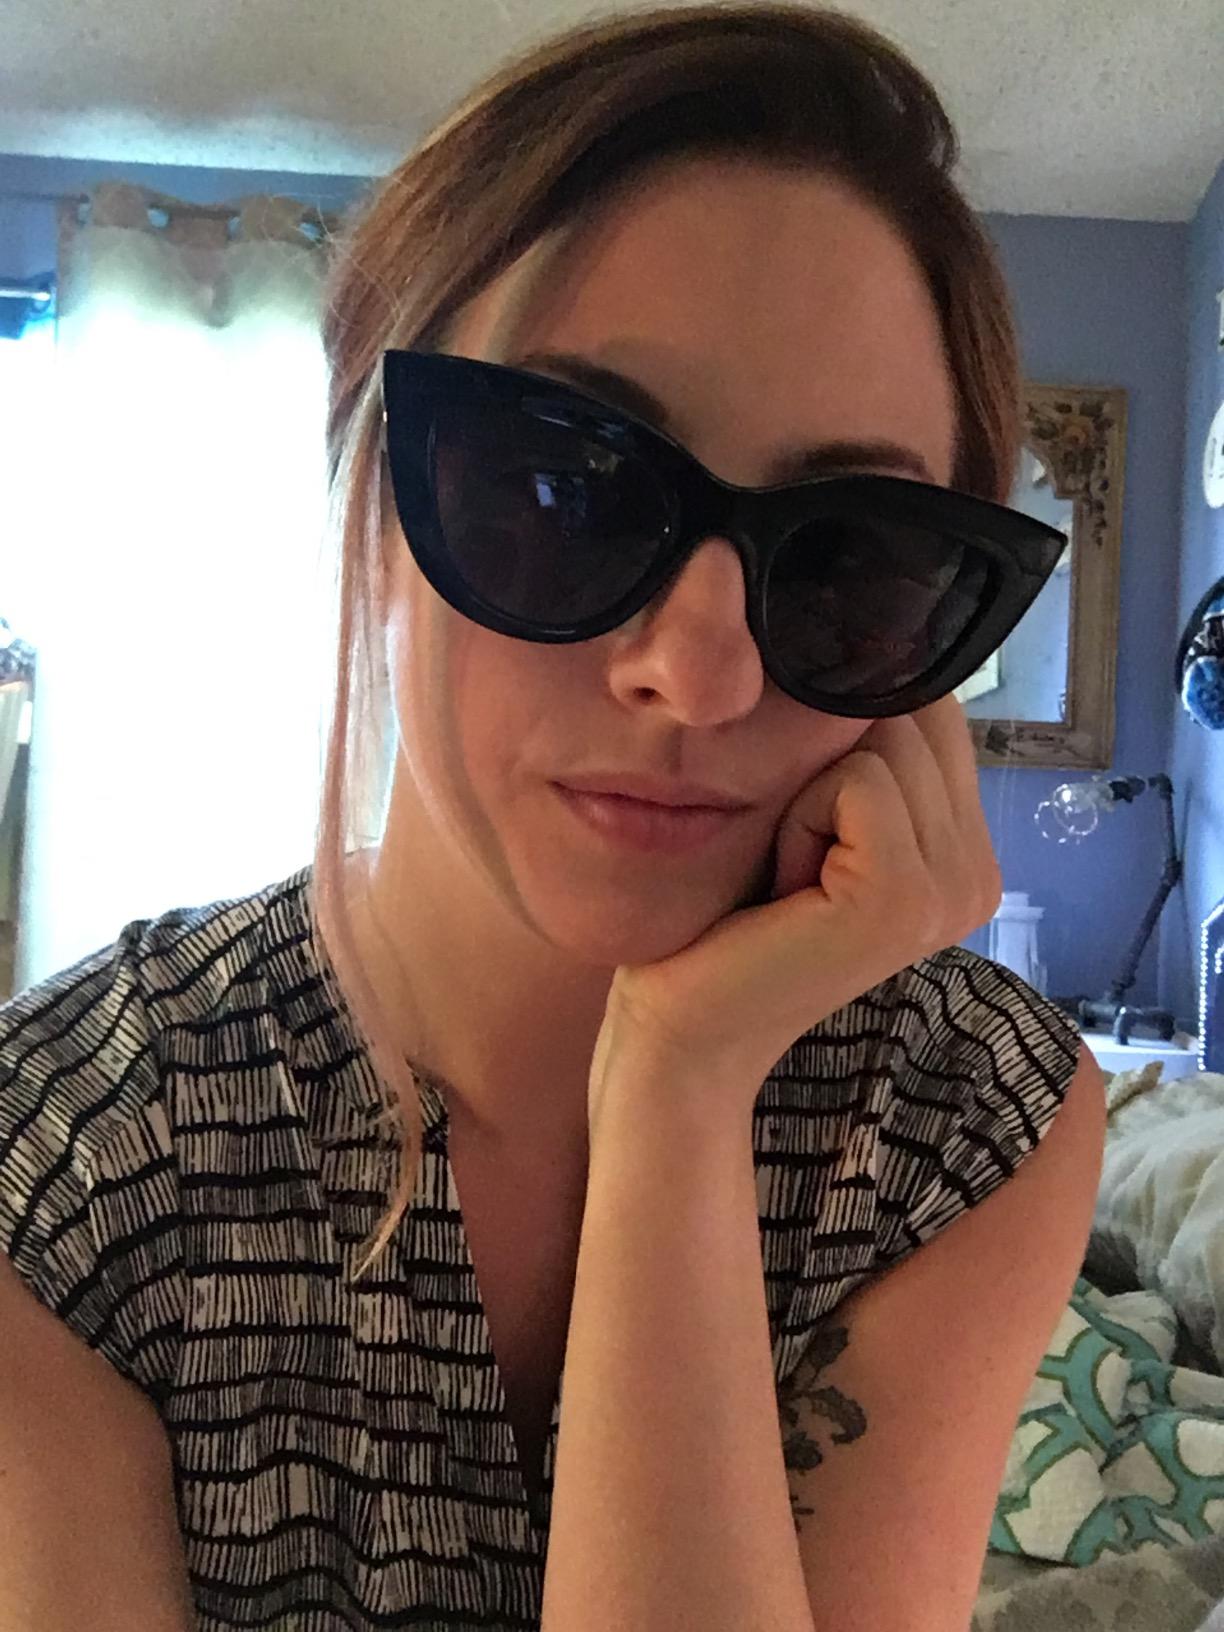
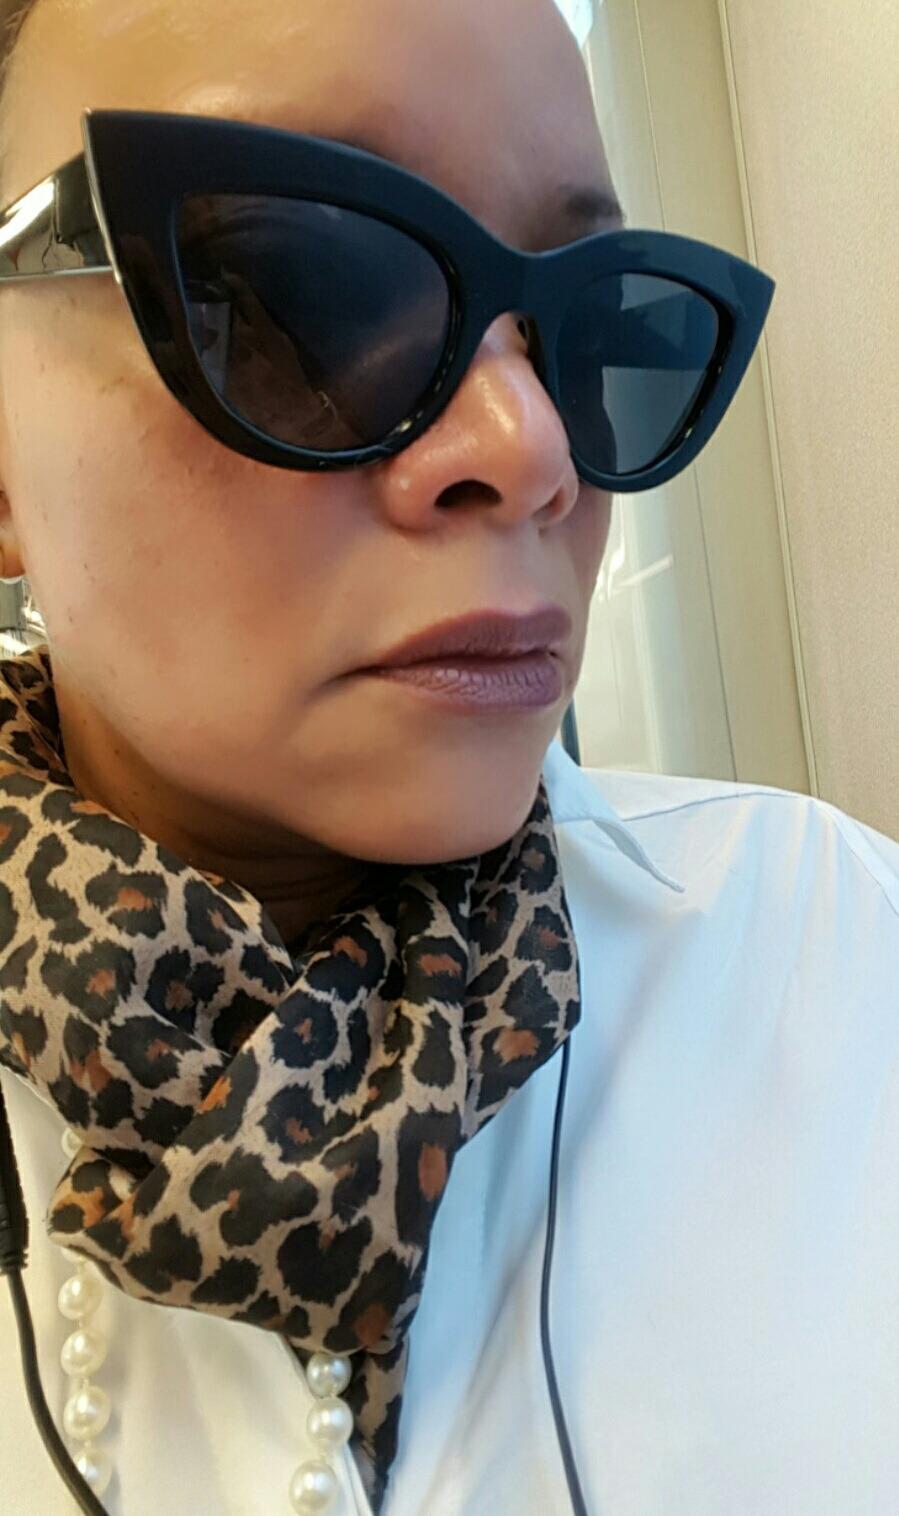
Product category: accessories_sunglasses
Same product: yes